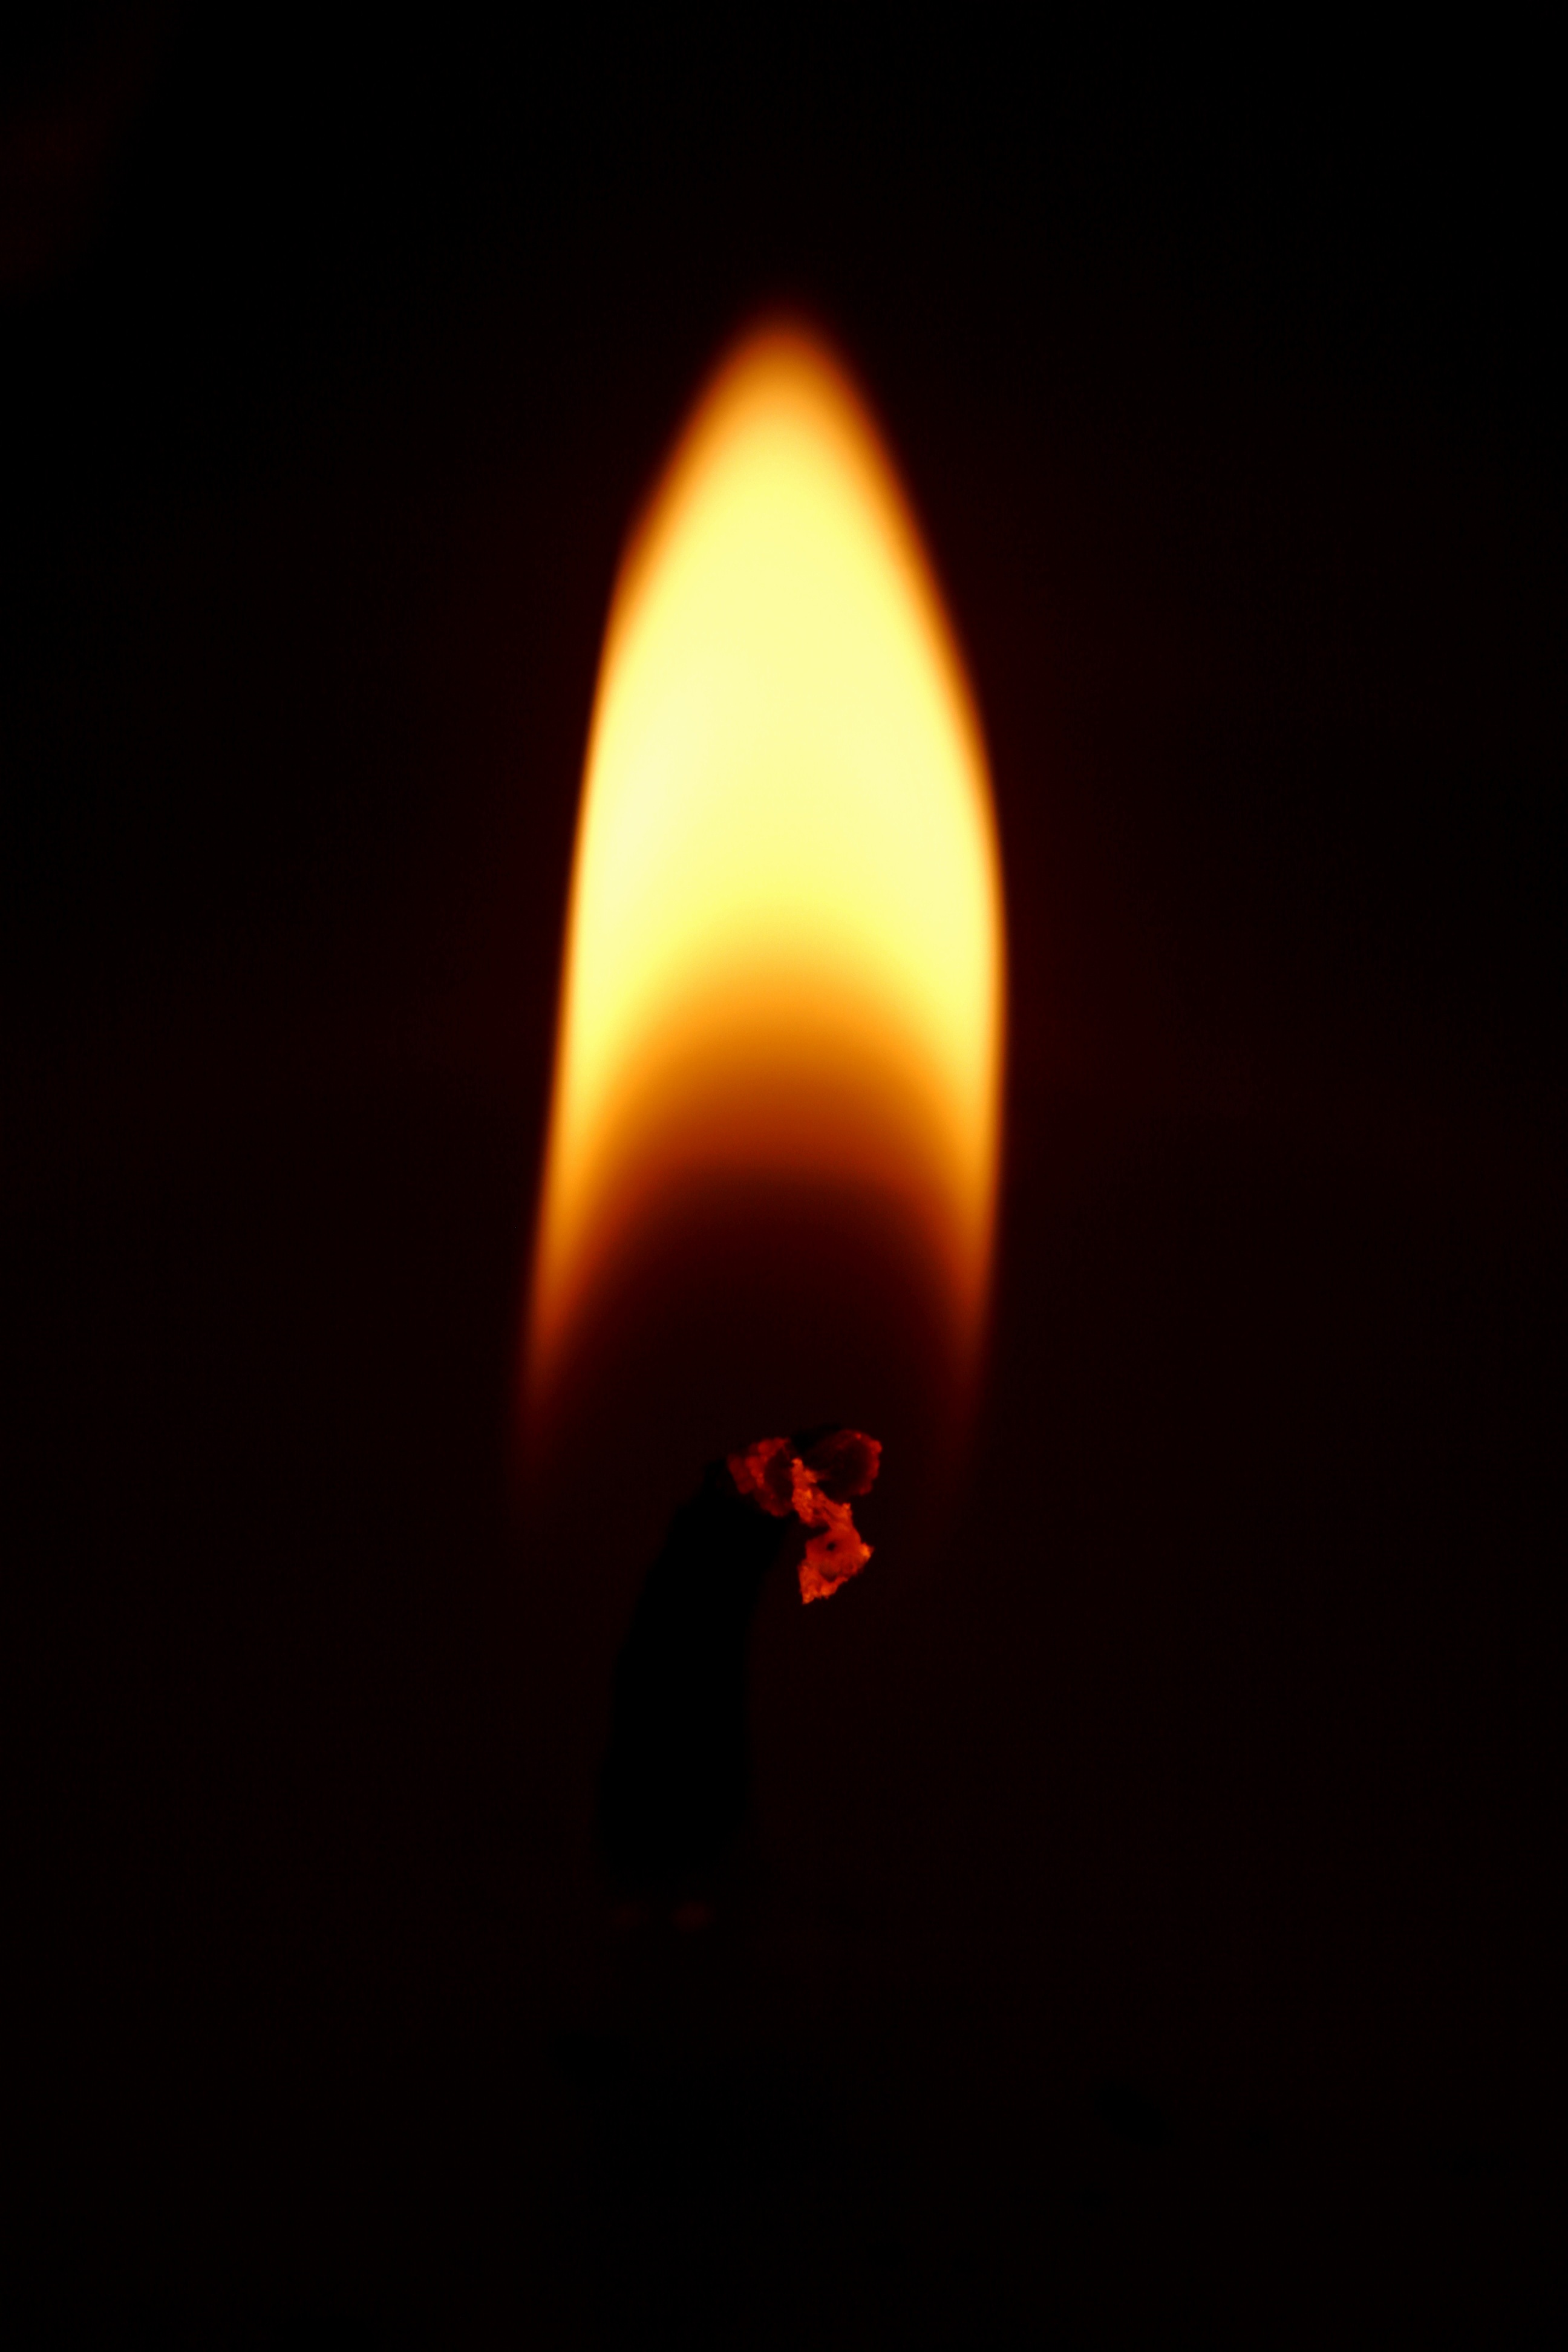
warm, flame, fire, darkness, candle, lighting, heat, burn, hot, embers, geological phenomenon